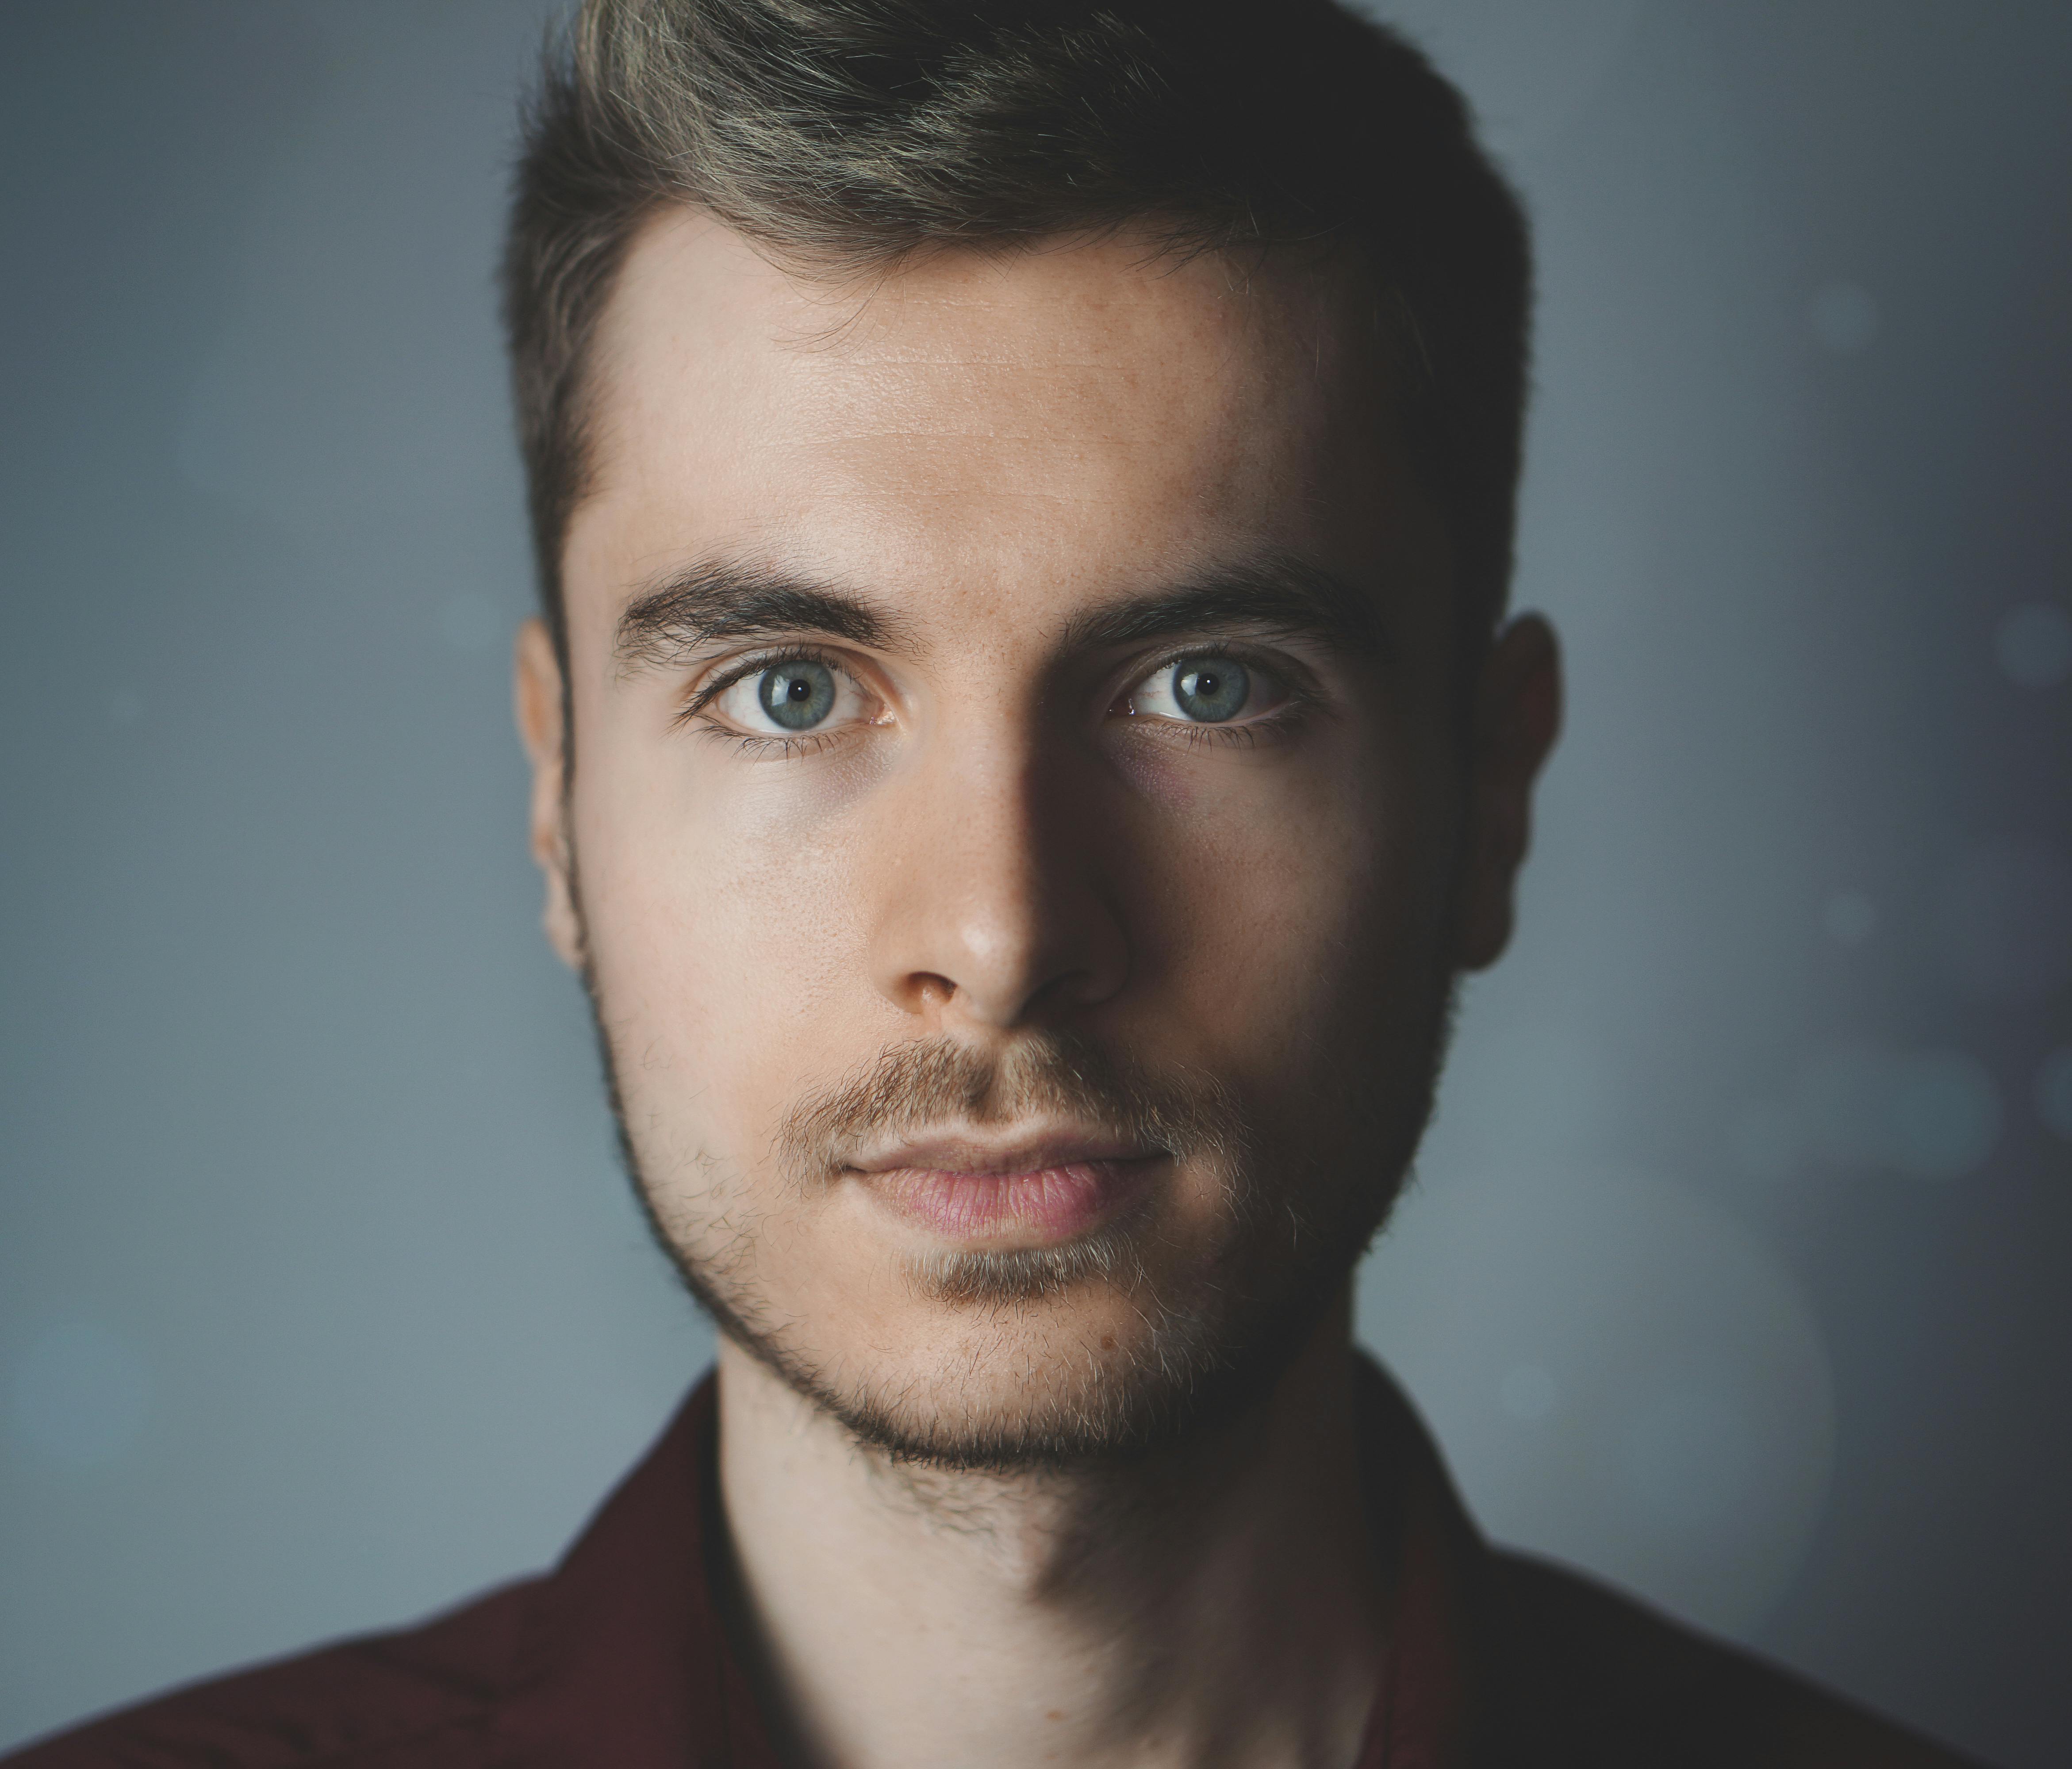
Gender: men